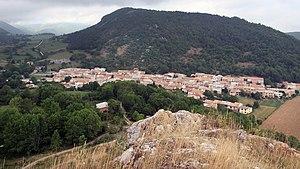
Vue du chateau
Roquefeuil est une commune française, située dans le département de l’Aude en région Occitanie.